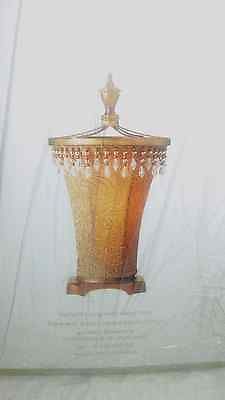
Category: lamp